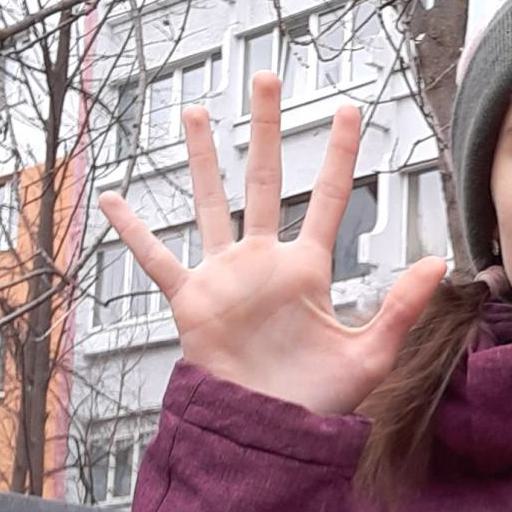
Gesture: palm